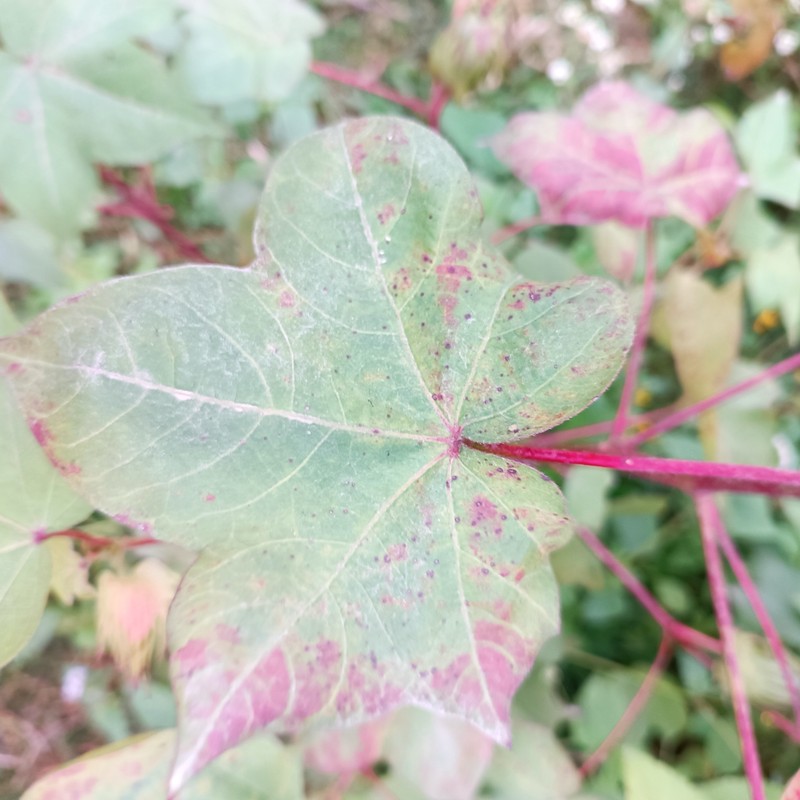
Label: Leaf Redding